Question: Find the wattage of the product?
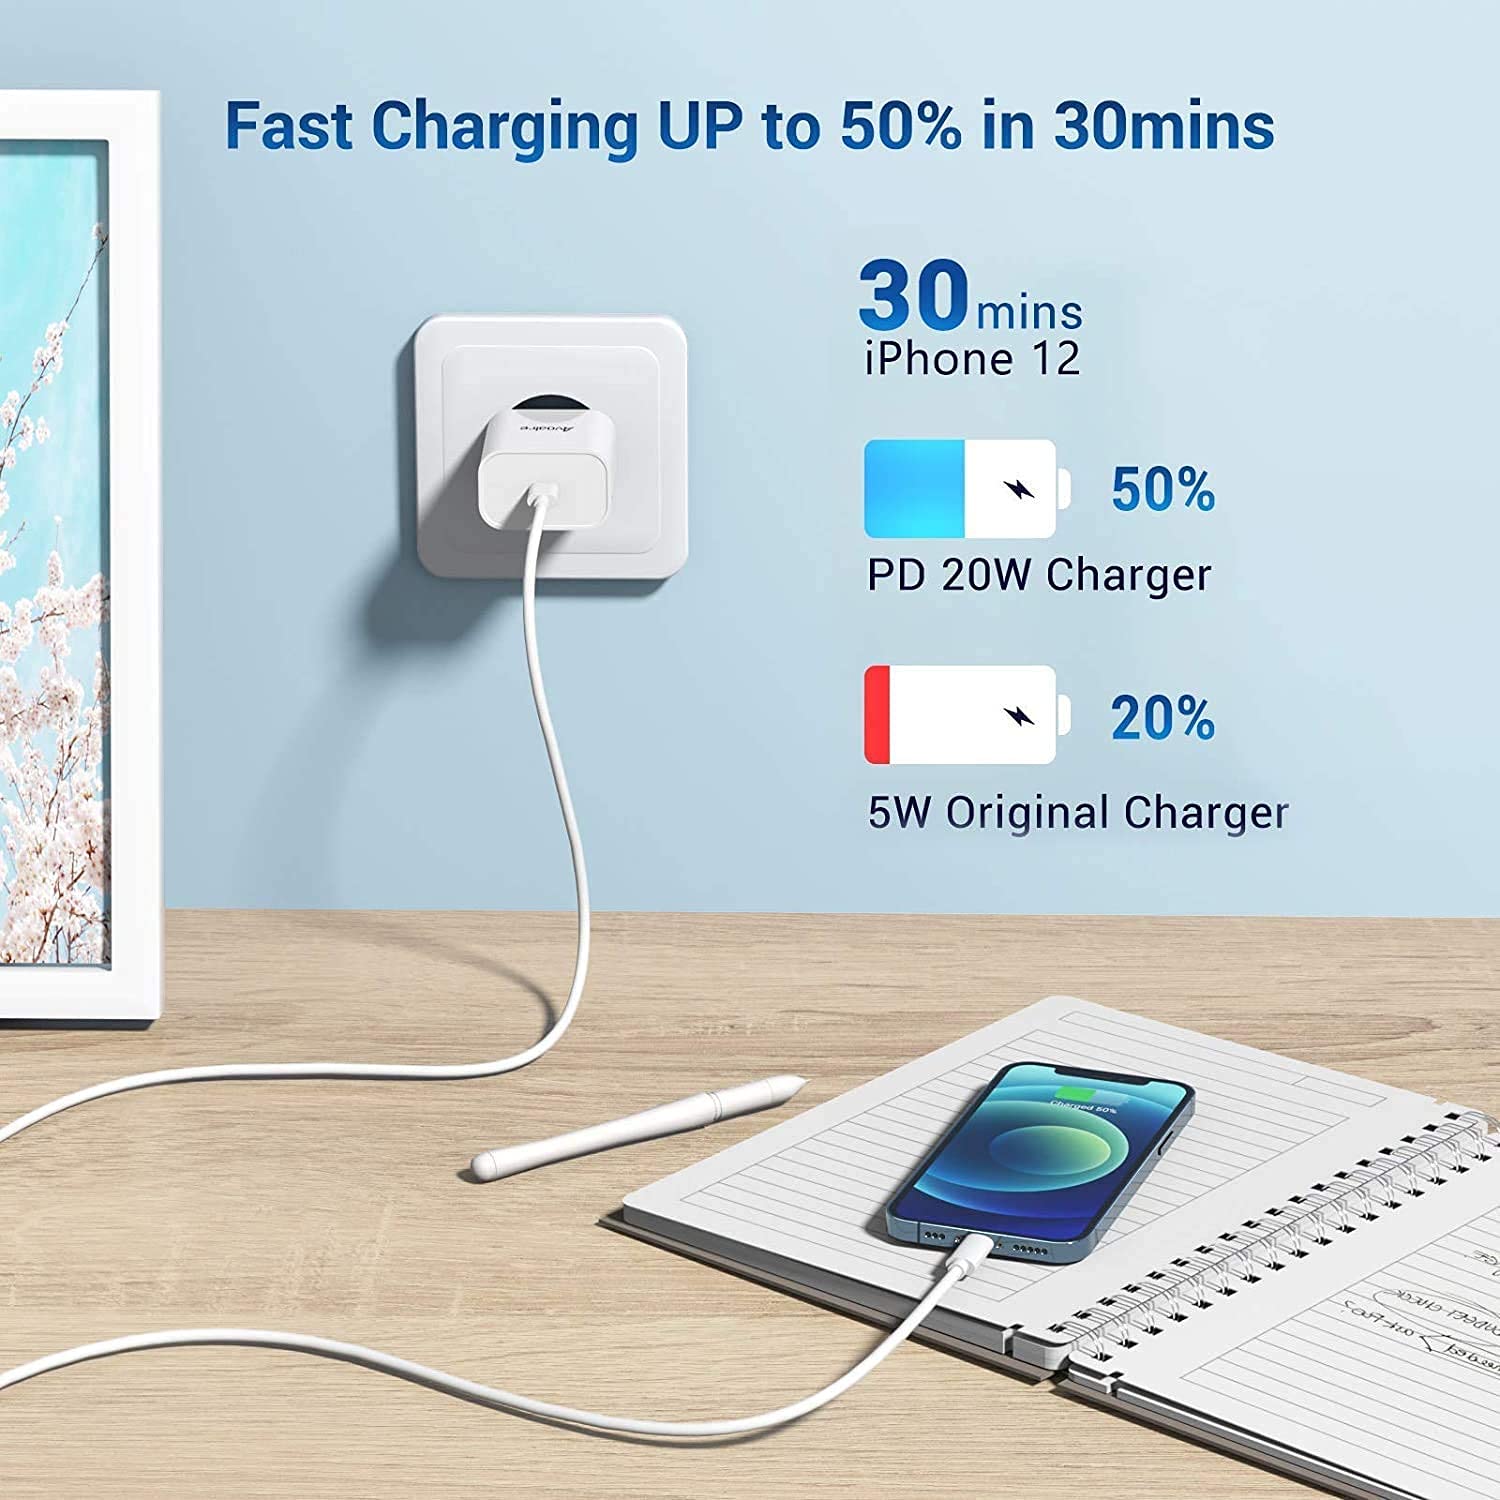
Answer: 20.0 watt